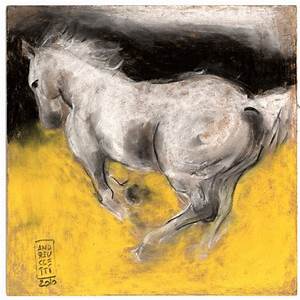
Label: cavallo